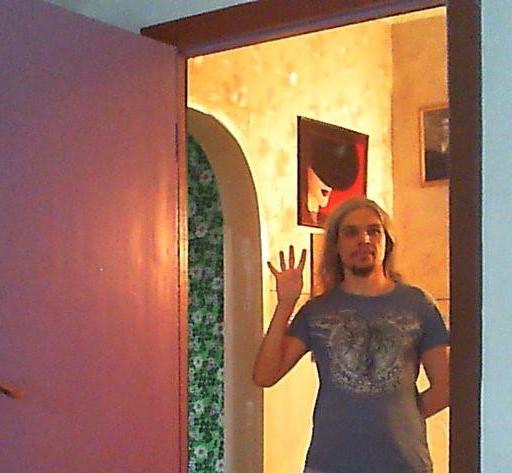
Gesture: four